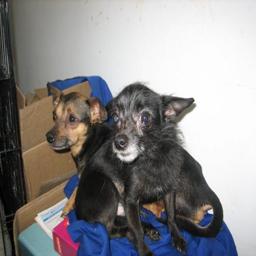
Animal: dogs